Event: Nepal Earthquake
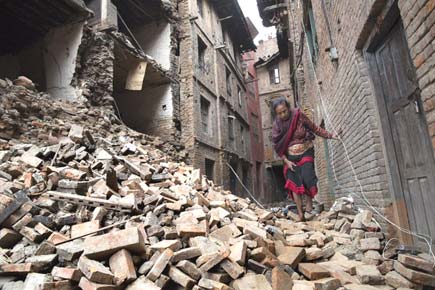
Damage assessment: damage